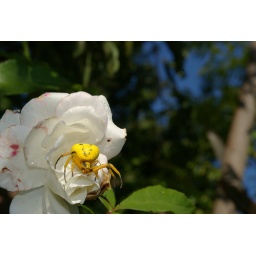
big ugly yellow spider on white rose shot from underneath yuck!